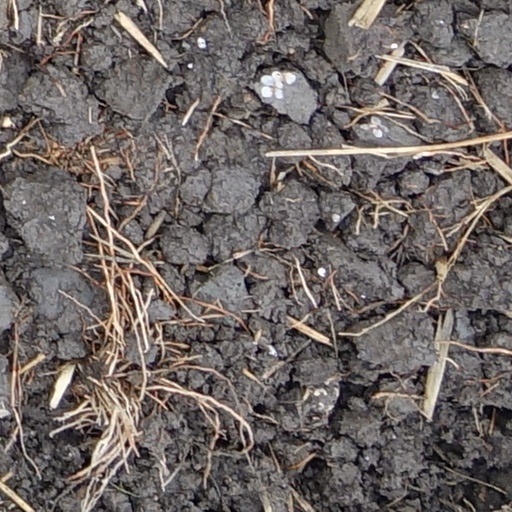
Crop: wheat